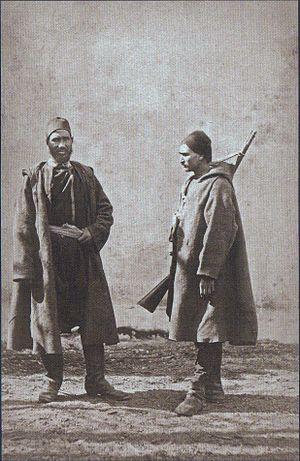
L’insurrection d'avril 1876 est une insurrection organisée par les Bulgares contre l'Empire ottoman d'avril à mai 1876, qui a entraîné indirectement le rétablissement de l'indépendance de la Bulgarie en 1878. Elle a été brutalement écrasée par l'armée régulière ottomane et les troupes irrégulières de bachi-bouzouks, provoquant une indignation publique en Europe et aux États-Unis, avec de nombreuses condamnations d'intellectuels occidentaux contre les atrocités et l'oppression du peuple bulgare.